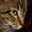
Label: cat